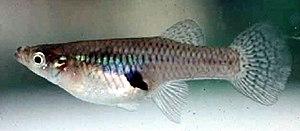
La Rainette verte et dorée est une espèce d'amphibiens de la famille des Pelodryadidae. Cette grenouille est originaire de l'Est de l'Australie. En dépit de sa classification dans une famille de rainettes et de ses capacités d'escalade, elle ne vit pas dans les arbres et passe presque tout son temps au sol. Elle est de couleur dorée et verte, et peut atteindre jusqu'à 11 cm de long, ce qui en fait une des plus grandes grenouilles d'Australie.